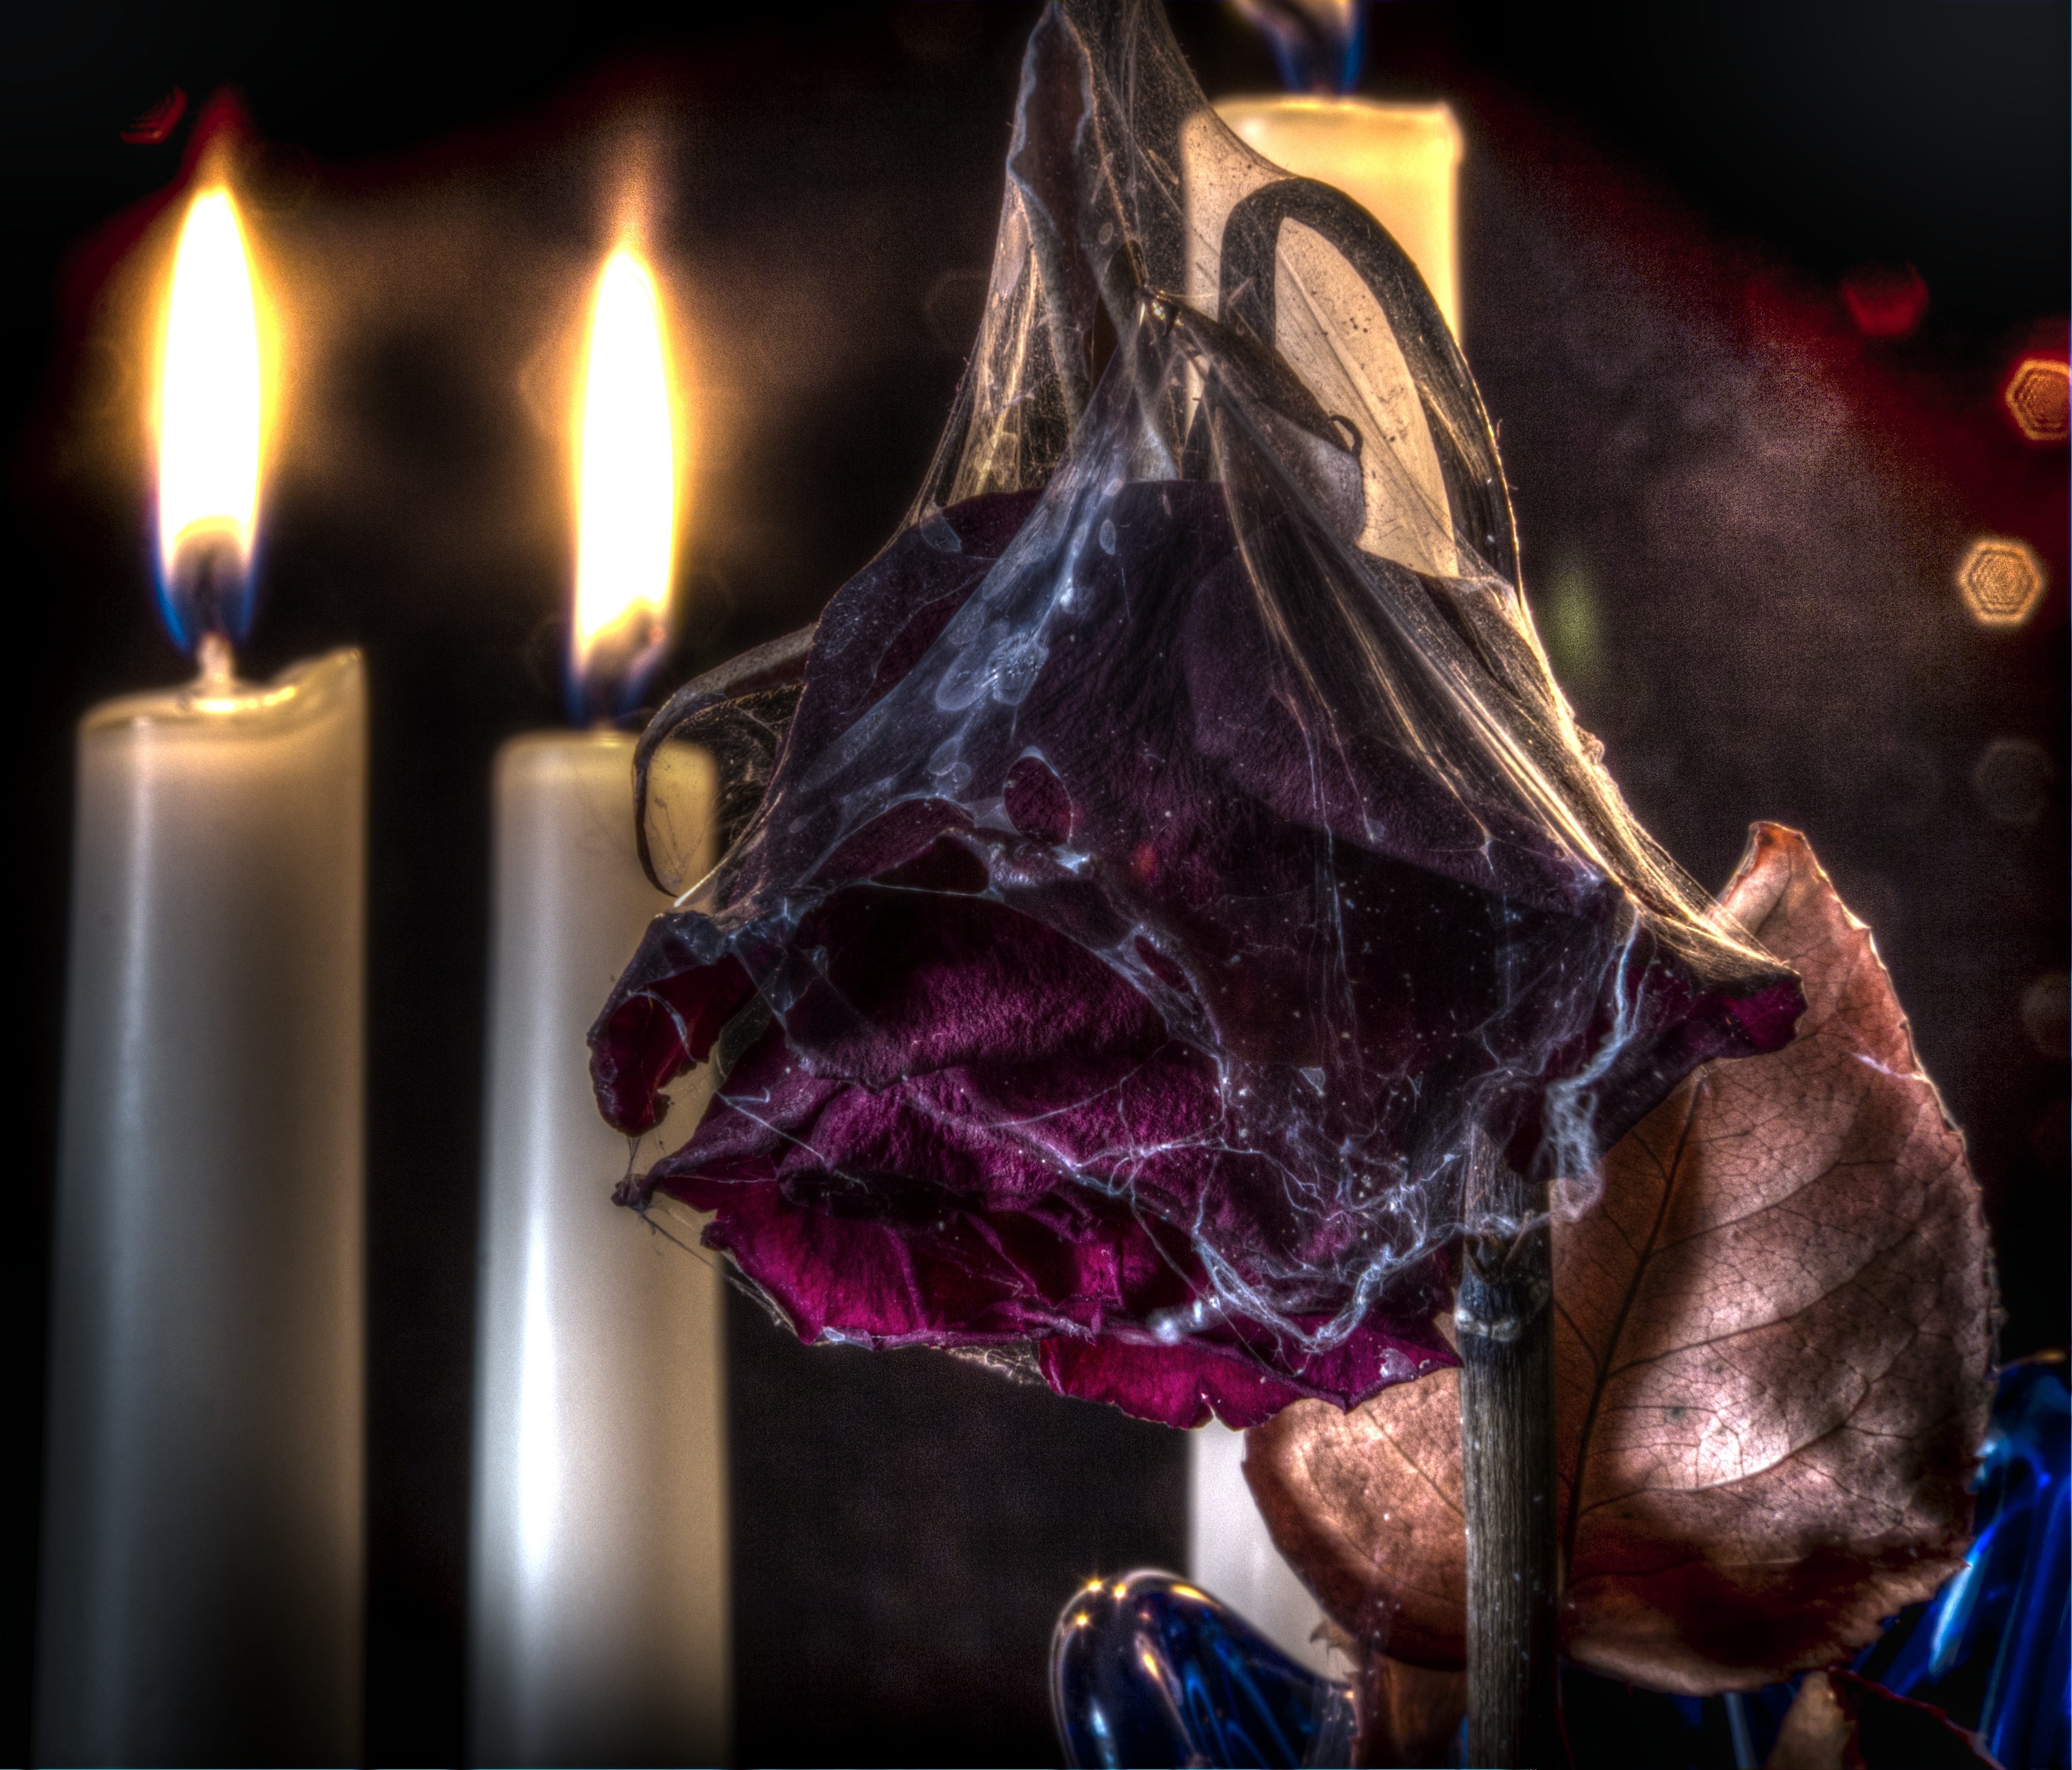
spooky, dark, mystery, rose, halloween, darkness, decay, lighting, scary, fear, candles, mysterious, creepy, haunted, cobwebs